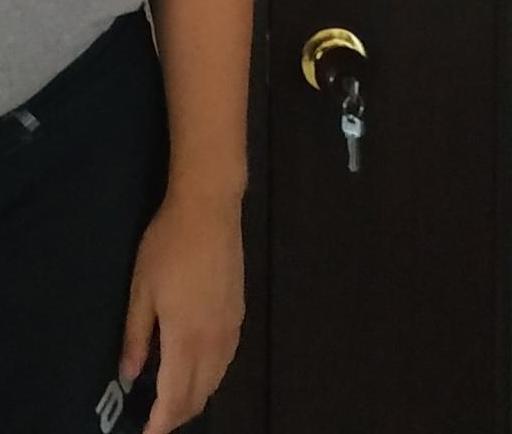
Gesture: no_gesture